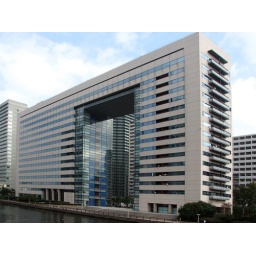
Interesting office building in Minato, Tokyo